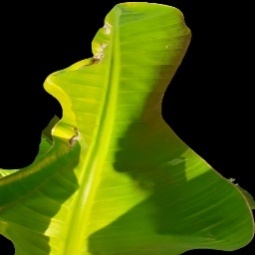
Label: Calcium